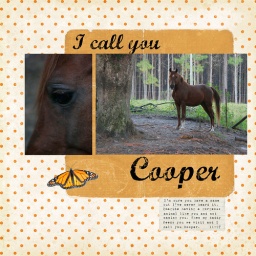
paper, butterfly and library card by Katie Pertiet